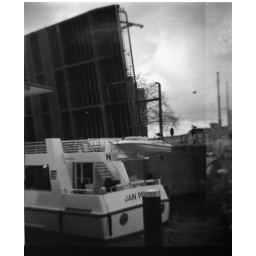
boat under bridge 2